Isabel Cobb

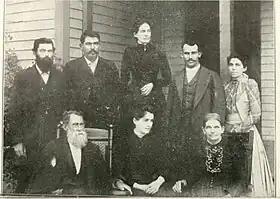

Cobb continued her practice until she fell and broke her hip in 1930. She retired soon after as her health deteriorated. Cobb never married, but she did adopt a six-year-old Italian orphan in 1895. She was a member of the Cumberland Presbyterian church, as well as many literary societies in Wagoner County. Cobb died from natural causes on August 11, 1947, in Wagoner and was laid to rest at Pioneer Memorial Cemetery.